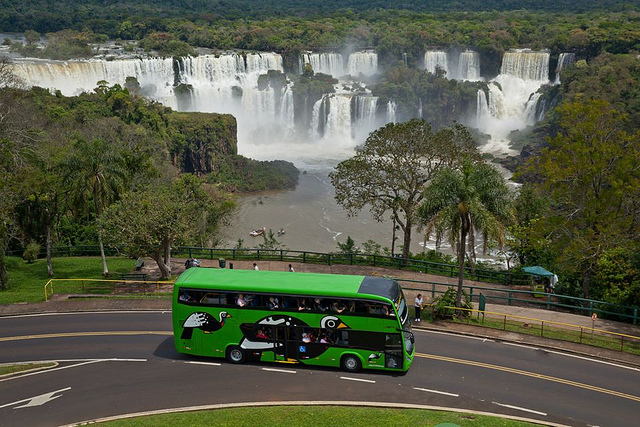
A double decker bus drives by a waterfall.

A green tour bus driving by a view point of waterfalls.

A bus is parked outside of Niagara Falls.

A green bus drives a long side of a road with a view of a large waterfall.

A green bus parked in front of a waterfall, with tourists about.